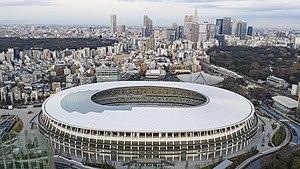
Le football aux Jeux olympiques d'été de 2020 est l'une des disciplines des Jeux olympiques de Tokyo et se déroulera dans six villes japonaises. Initialement prévu du 22 juillet au 8 août 2020, le tournoi a été reporté d'un an. 504 footballeurs y sont attendus pour les deux titres mis en jeu.
Le Nouveau stade olympique national de Tokyo est un stade olympique situé à Kasumigaoka, Shinjuku, Tokyo et qui sera l'un des équipements des Jeux olympiques d'été de 2020. Bien que le nom officiel en japonais ne comporte pas la mention « olympique », il est désigné comme Stade olympique par le site officiel des Jeux en français. La capacité prévue du stade est de 68 000 places.